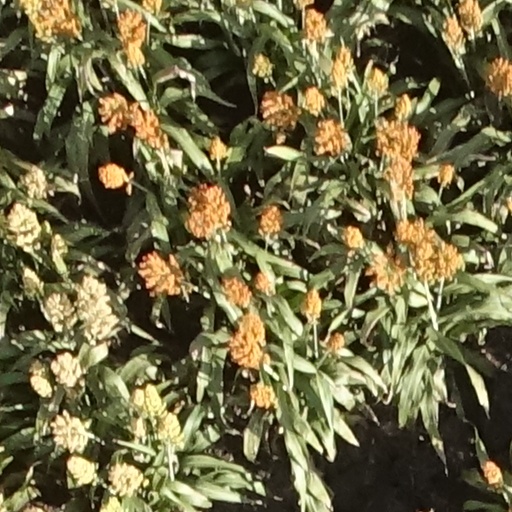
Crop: sorghum